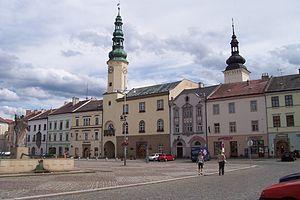
Moravská Třebová est une ville du district de Svitavy, dans la région de Pardubice, en Tchéquie. Sa population s'élevait à 10 111 habitants en 2018.